Sean Wing

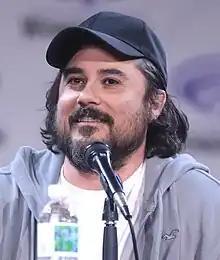
Wing at the 2023 WonderCon

Sean Wing (born July 10, 1982, in Las Vegas) is a singer and American film and television actor whose first major appearance was on an episode of the CBS series "Touched by an Angel". He may be best known for his roles as Glenn in the HBO comedy series "Hello Ladies" and Chad Griffin in the ABC series "The Whole Truth".